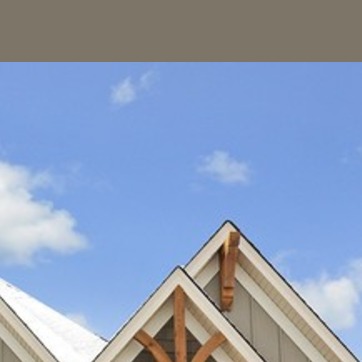
Material: sky